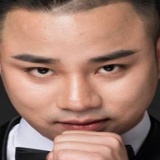
diễn viên Hữu Công